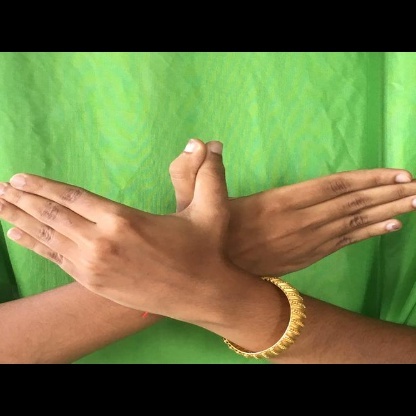
Mudra: Garuda